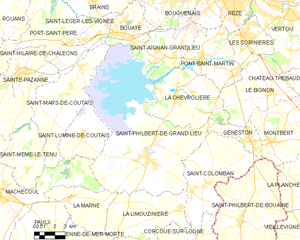
Saint-Philbert-de-Grand-Lieu est une commune de l'Ouest de la France, située dans le département de la Loire-Atlantique, en région Pays de la Loire. La commune fait partie de la Bretagne historique, dans le pays traditionnel du Pays de Retz et dans le pays historique du Pays nantais.